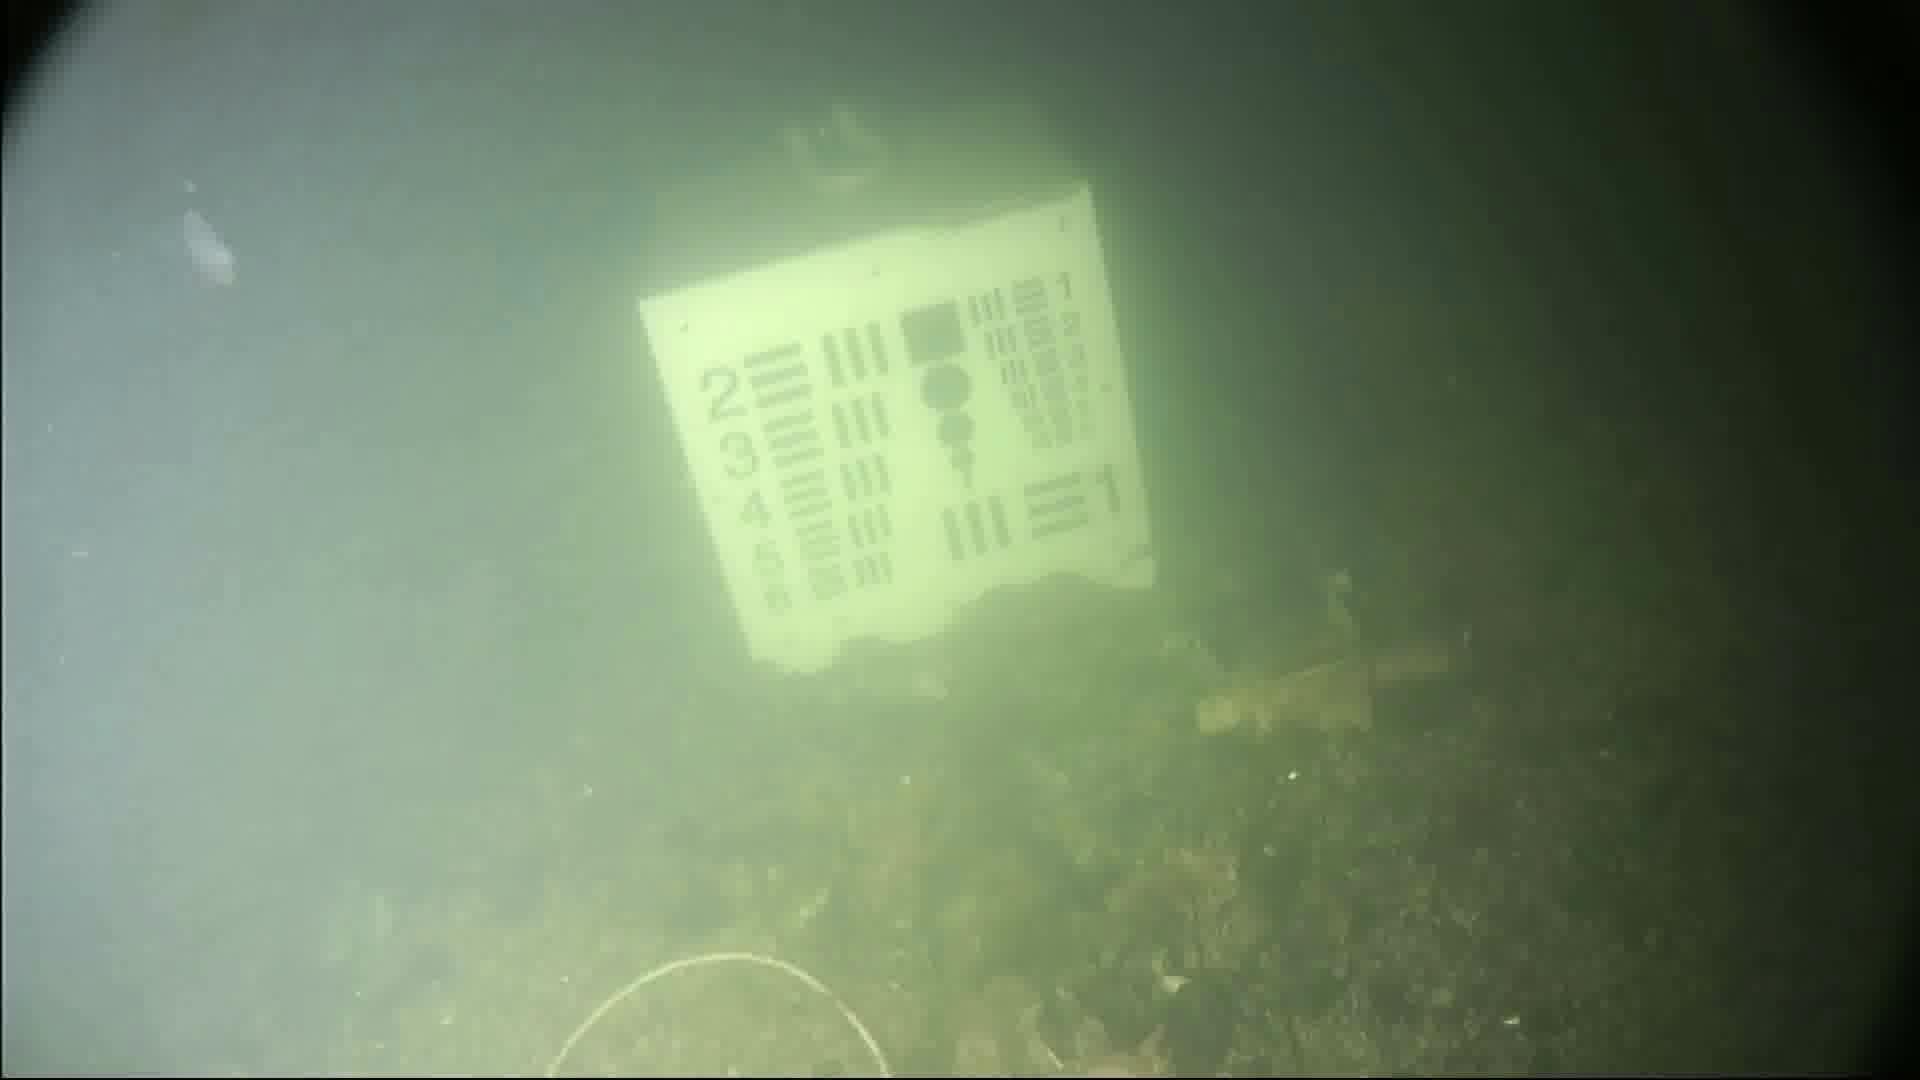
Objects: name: jellyfish